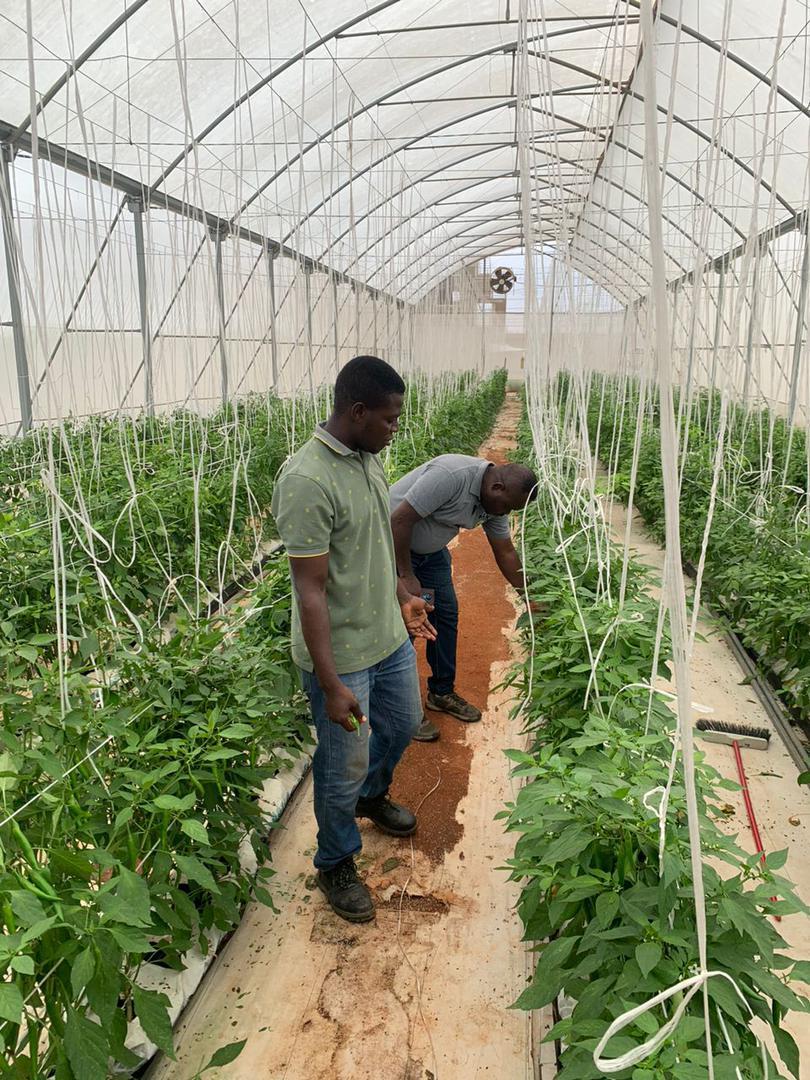
Watu wakifanya kazi ndani ya chafu au muhundo kama huo wa kilimo ambayo inaweza kuainishwa kama sehemu ya kilimo cha kisasa au kiwanda cha watu hao wakifanya shughuli za udongo karibu na mimea iliyopandwa kwa safu mbinu za kilimo zinazotumia miundo iliyodhibitiwa kwa ajili ya uzalishaji wa mazao.